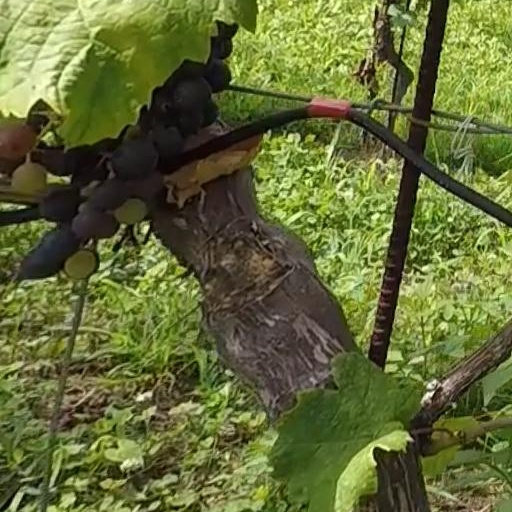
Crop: grape